Plainville, Oise

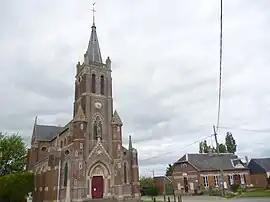
The church in Plainville

Plainville is a commune in the Oise department in northern France.